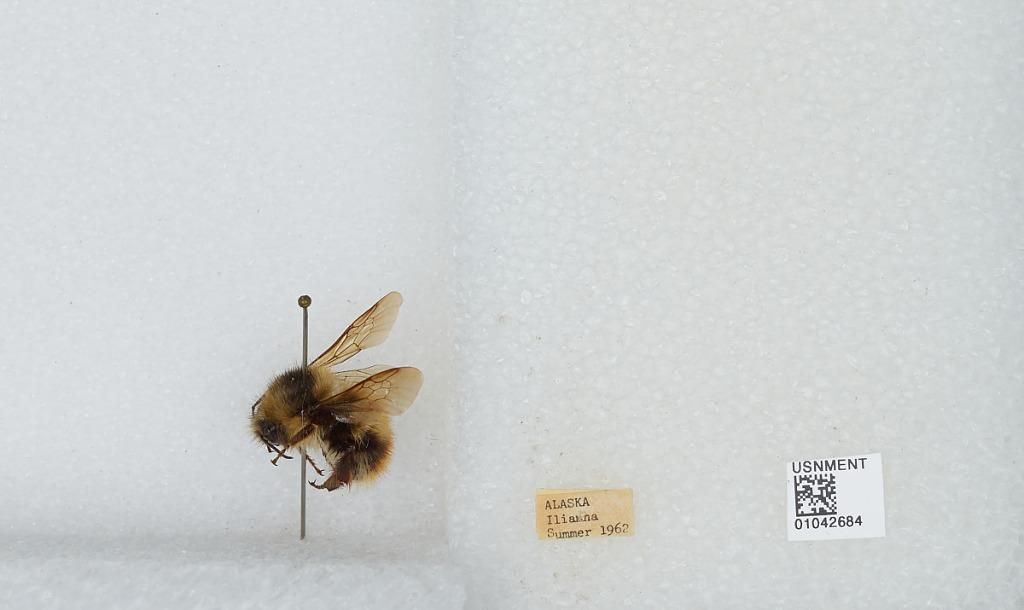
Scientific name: Bombus sp.
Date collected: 1962--
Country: United States
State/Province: Alaska
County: Lake and Peninsula
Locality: Iliamna
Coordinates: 59.765, -154.84